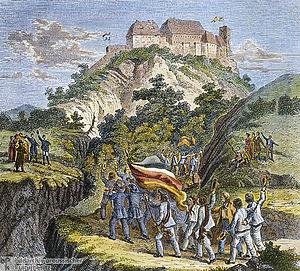
Le Lützowsche Freikorps est une unité militaire de volontaires de l'Armée prussienne durant la campagne d'Allemagne de 1813. Ce corps franc était commandé par Adolf von Lützow.
L'unification de l'Allemagne sous la forme d'un État-nation eut officiellement lieu le 18 janvier 1871 dans la galerie des Glaces du château de Versailles, en France. Les princes allemands s'y rassemblèrent après leur victoire lors de la guerre franco-prussienne pour proclamer Guillaume Iᵉʳ de Prusse empereur du nouvel Empire allemand. Cependant, le processus de rassemblement des populations germanophones d'Europe avait commencé depuis le début du siècle.